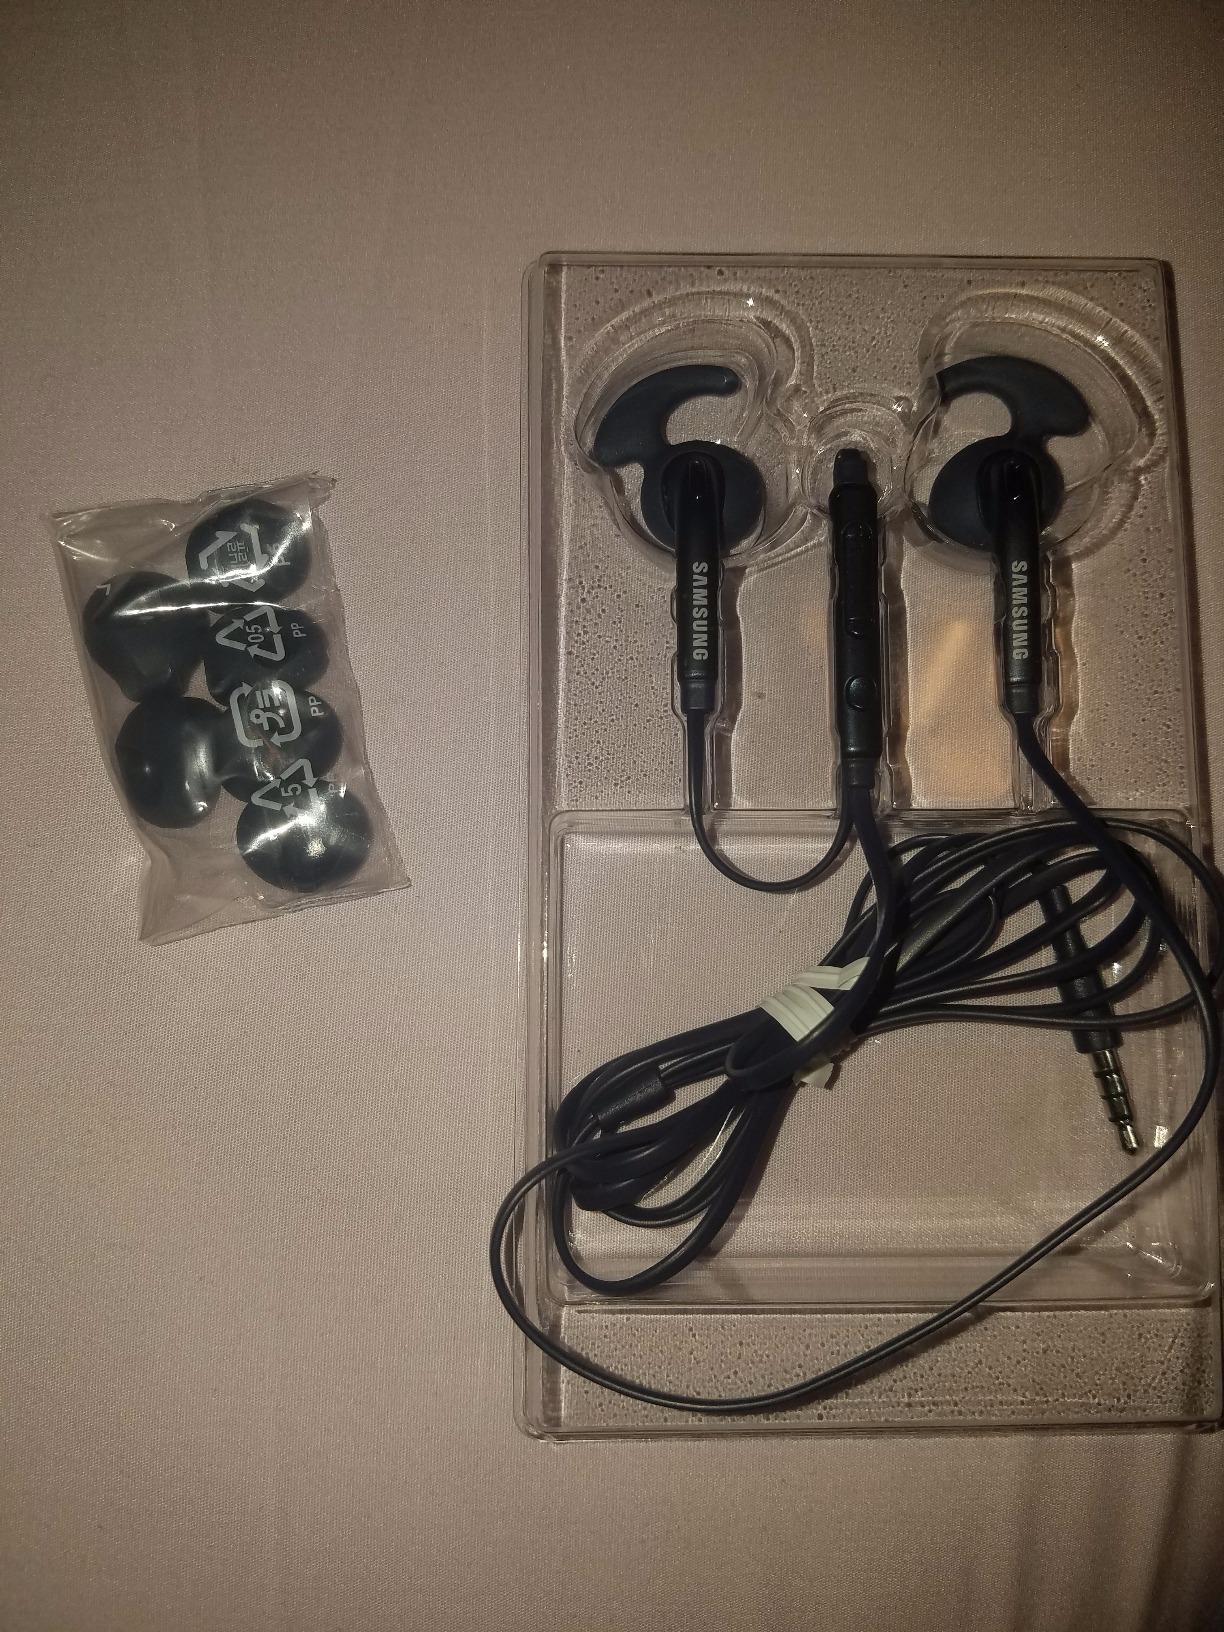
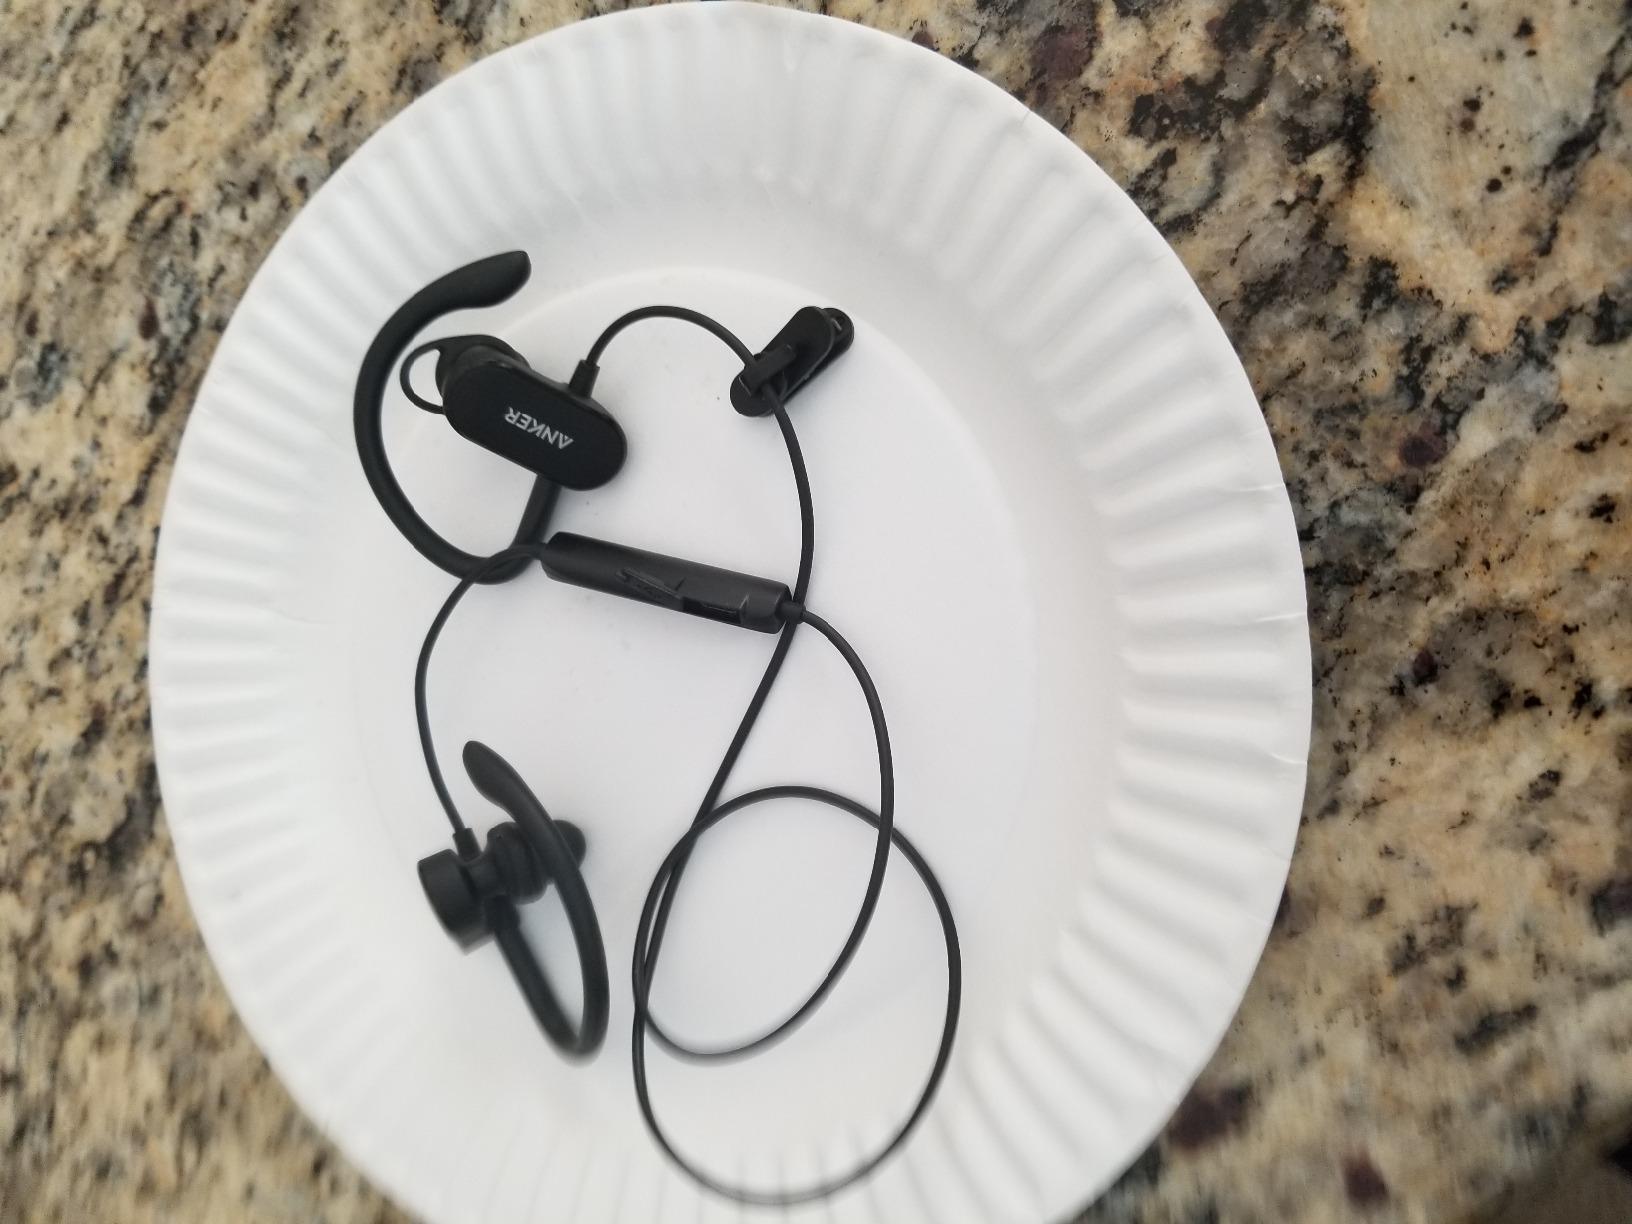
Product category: headphones
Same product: no